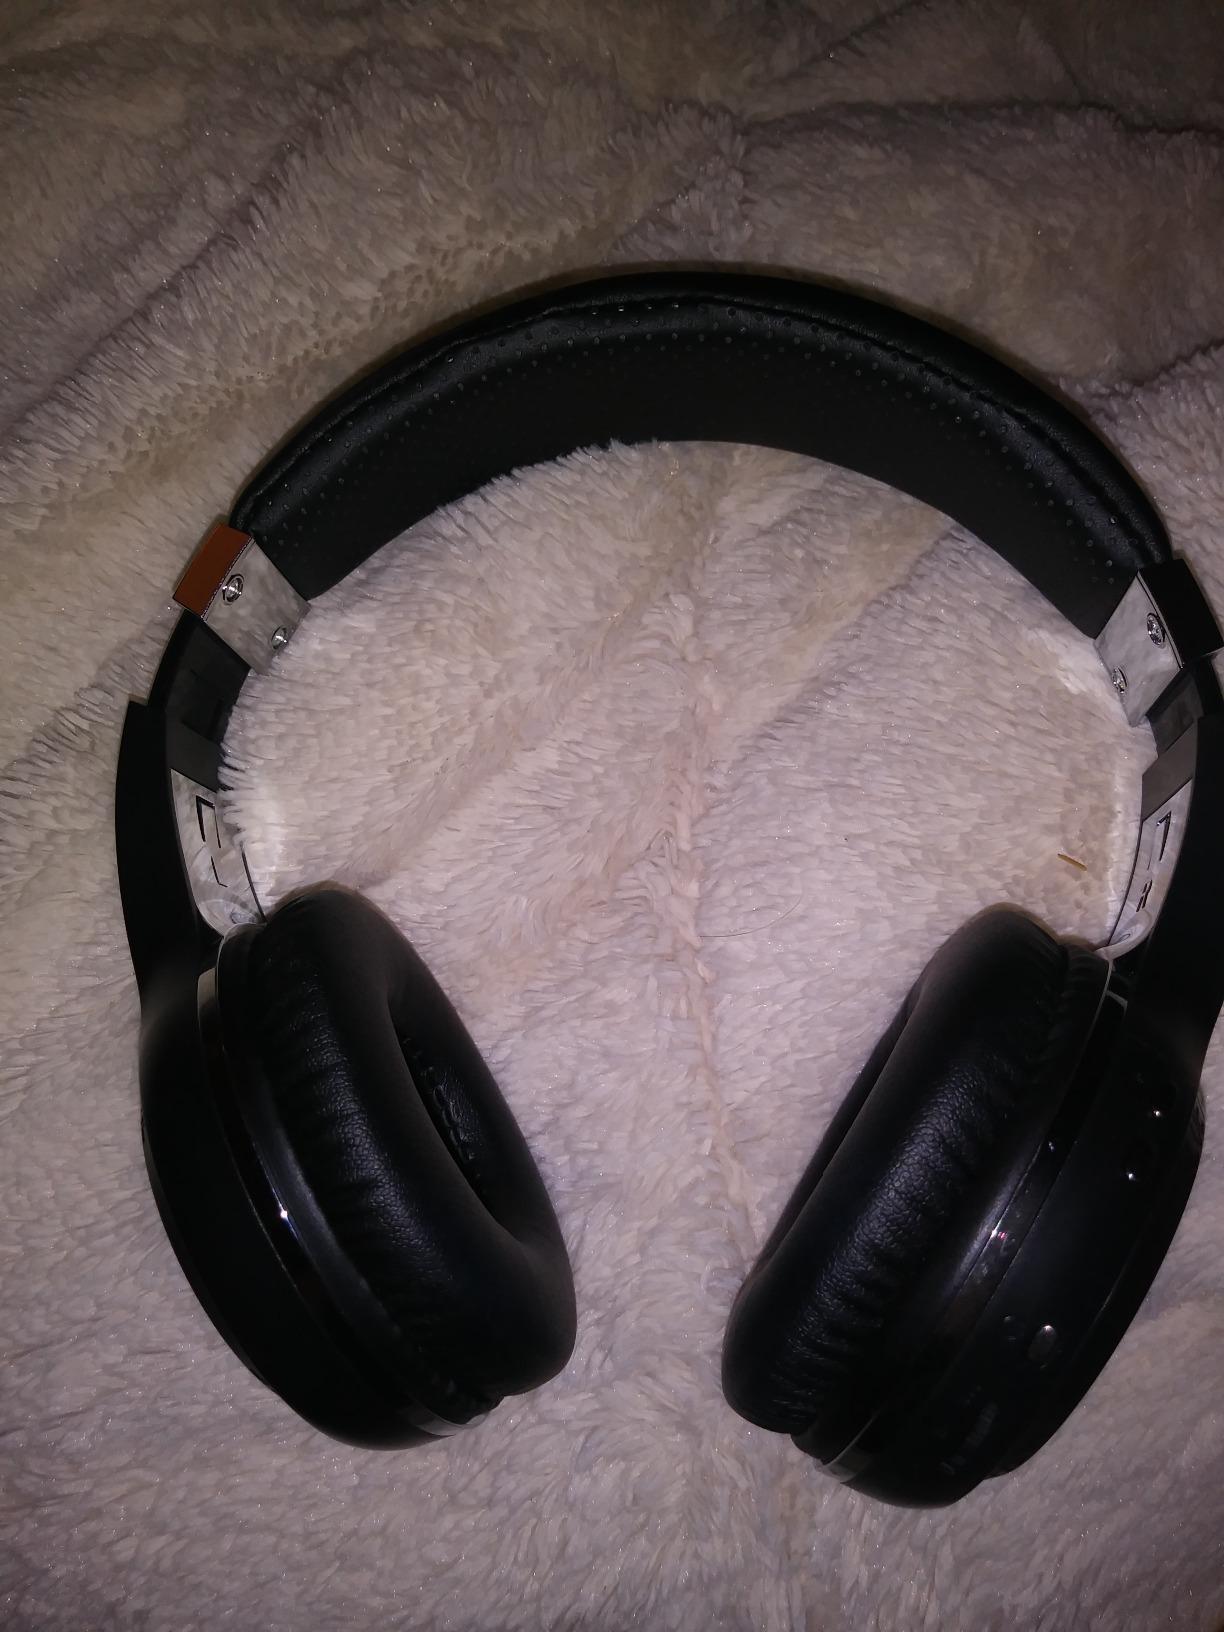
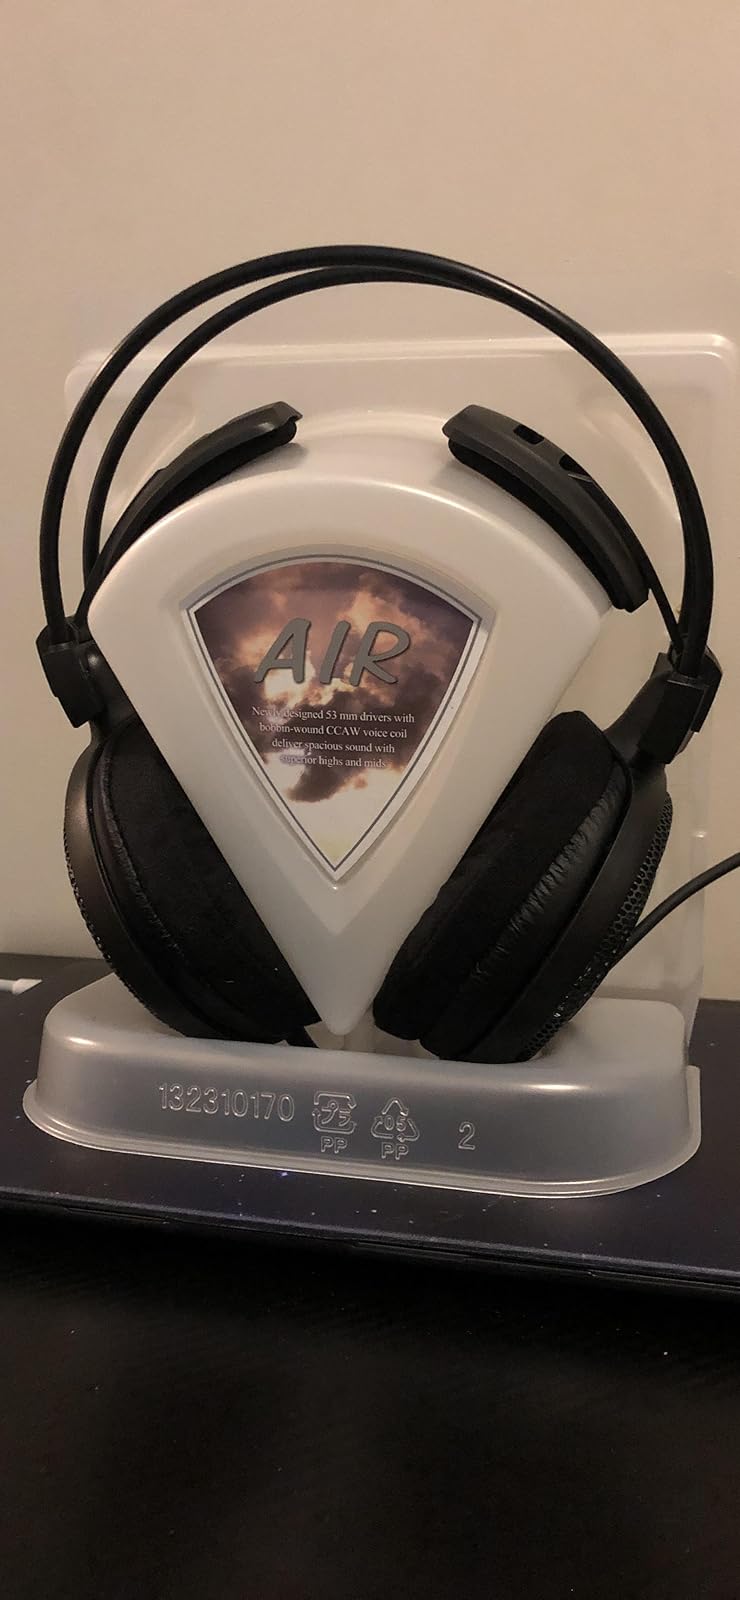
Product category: headphones
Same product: no